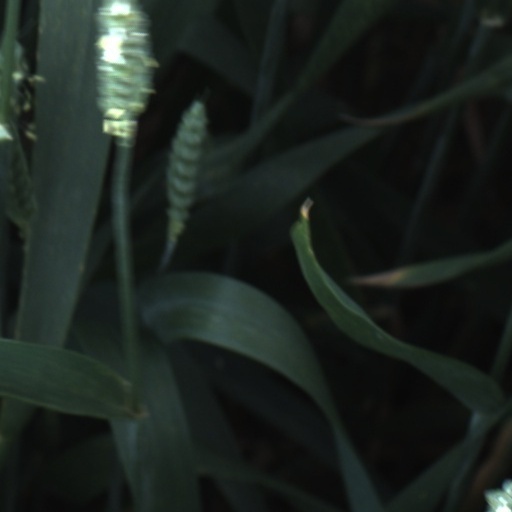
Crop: wheat